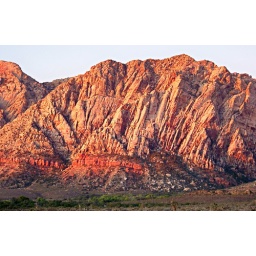
Early morning light illuminates the face of a high desert mountain in Red Rock Canyon near Las Vegas.